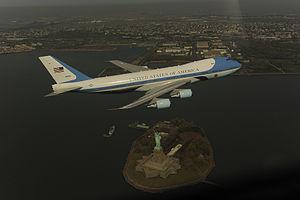
Air Force One est l'indicatif d'appel de tout aéronef de l'United States Air Force dans lequel se trouve le président des États-Unis.